Bay Beach Amusement Park

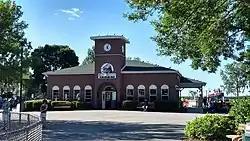
Train depot

Bay Beach is a municipal amusement park in Green Bay, Wisconsin. Situated near the mouth of the Fox River, on the east bank as it flows into Green Bay, the park contains rides, concessions, a roller coaster, and a food pavilion. Dances, movies, and other events are held in a pavilion. The park is adjacent to the Bay Beach Wildlife Sanctuary.